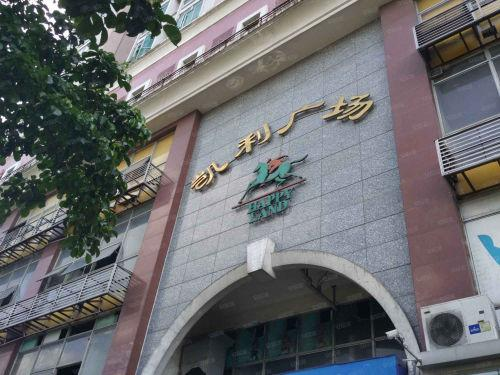
地标名称：凯利广场
所在城市：广州市·天河区